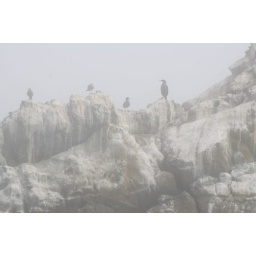
Or rather, a mountain covered in bird poo